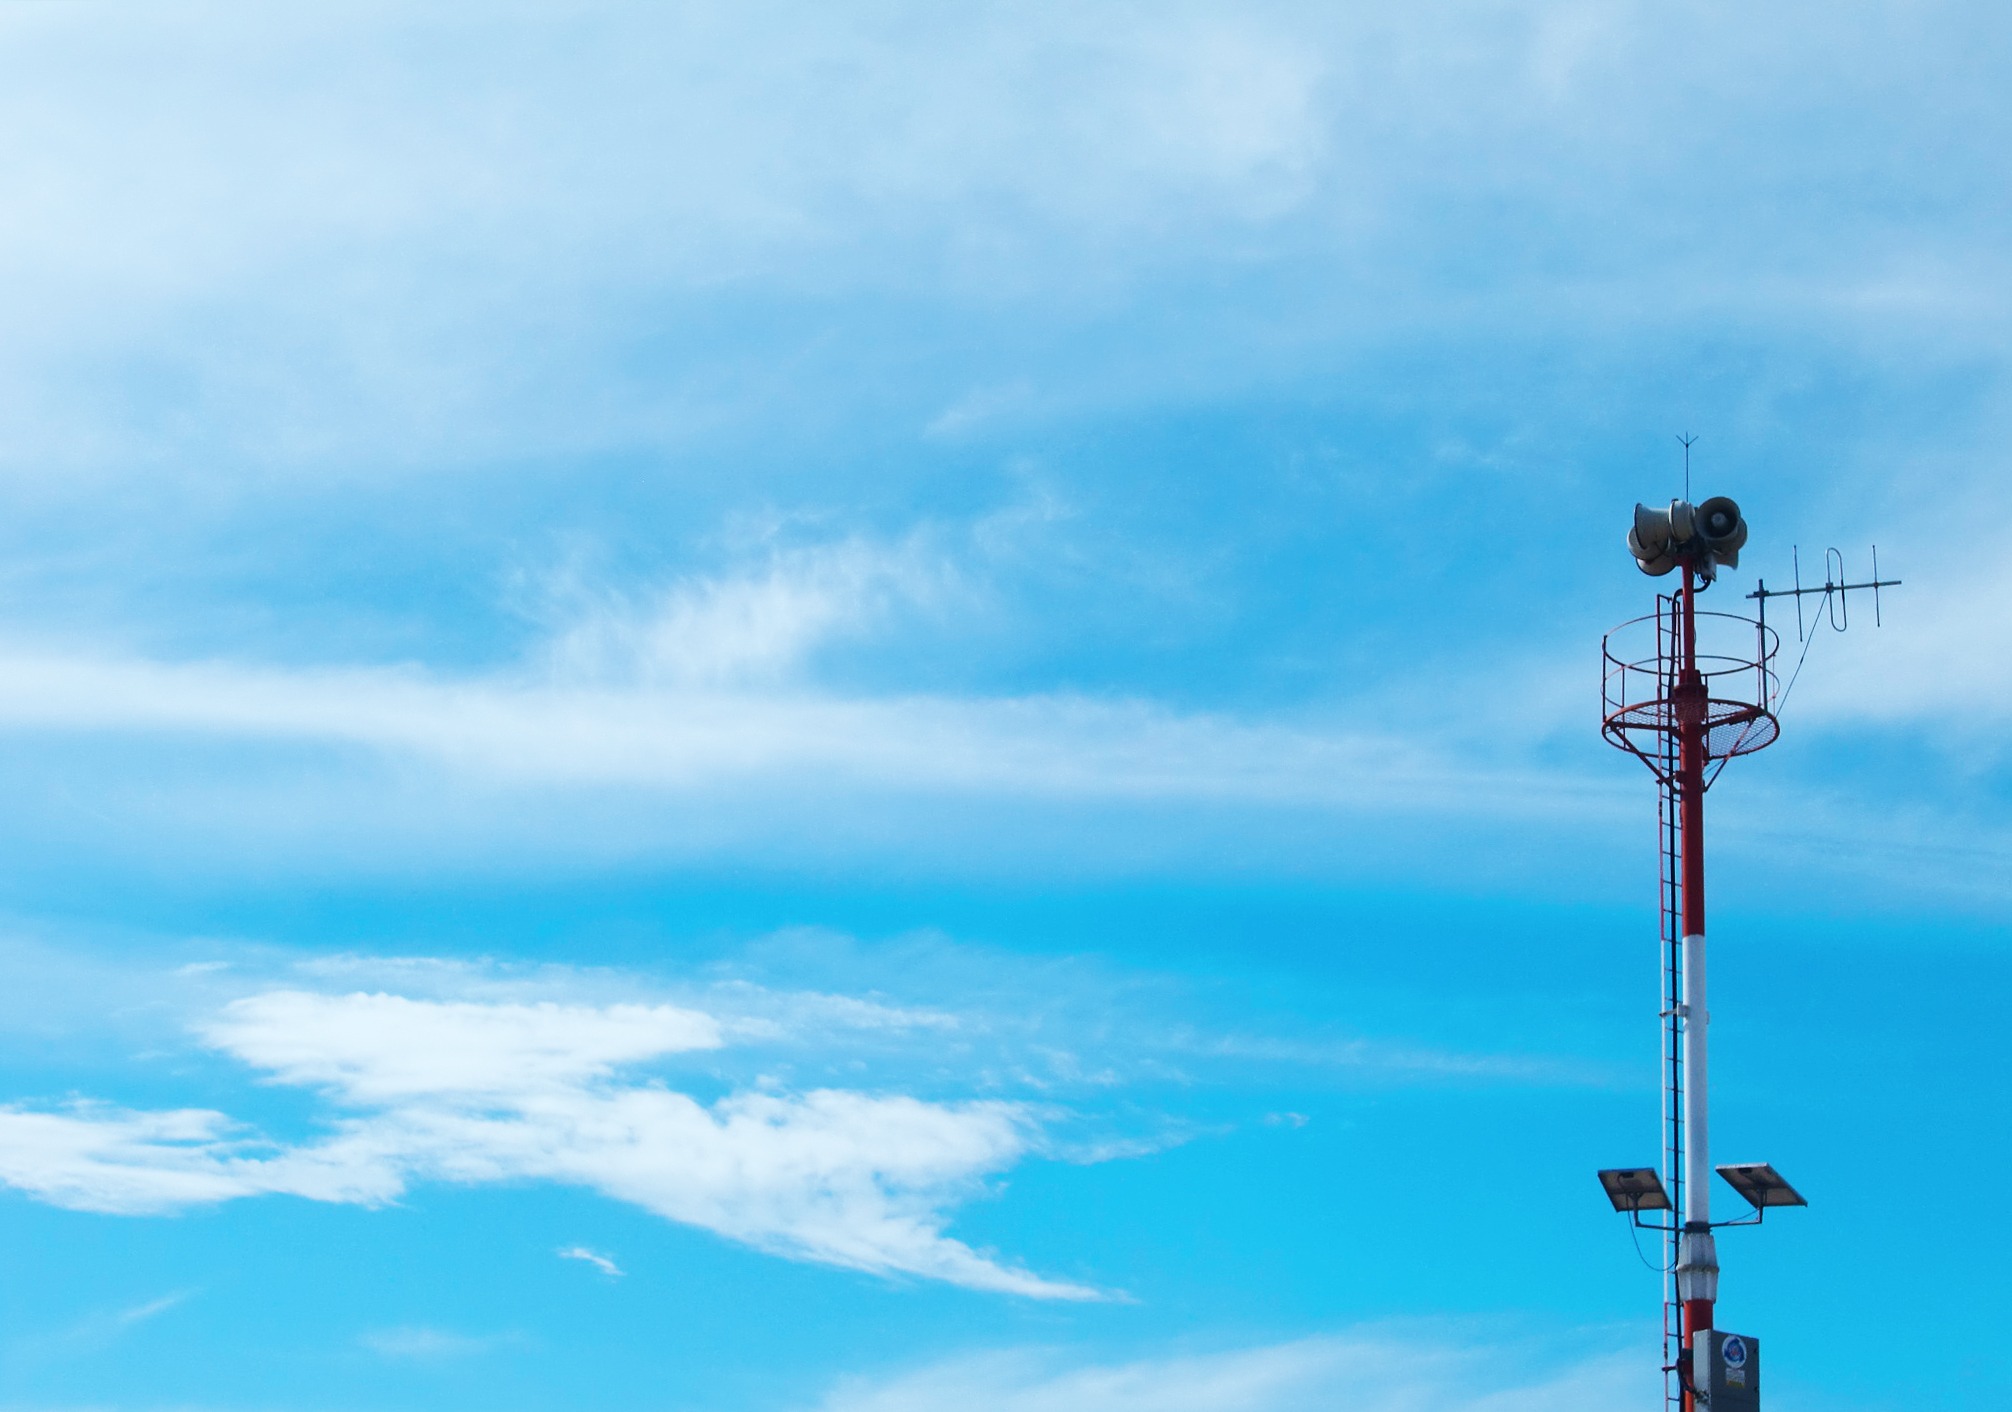
tree, horizon, cloud, sky, technology, wind, atmosphere, daytime, antenna, equipment, cumulus, calm, communication, signal, blue, street light, television, electricity, aerial, satellite, radio, energy, electronic, broadcast, digital, media, reception, connection, wireless, transmission, frequency, transmitter, telecommunication, meteorological phenomenon, transmit, atmosphere of earth, electrical supply, overhead power line, public utility, transmitting